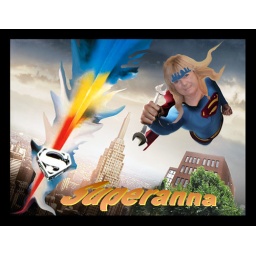
The building on the right is our office in Croydon